Pieve del Grappa

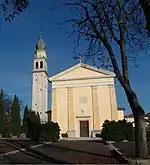
The parish church of Paderno del Grappa

As of December 31, 2022, foreigners residents in the municipality were , i.e. % of the population. The largest groups are shown below: